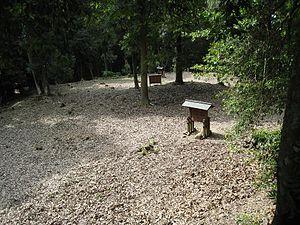
Les cent châteaux japonais remarquables est une liste dressée en 2006 par la Fondation des châteaux japonais sur des critères d'importance culturelle, historique et de signification régionale.